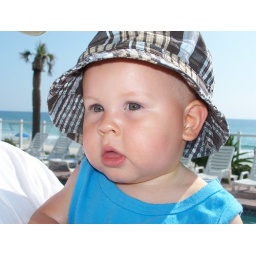
Elijah in his summer hat on beach